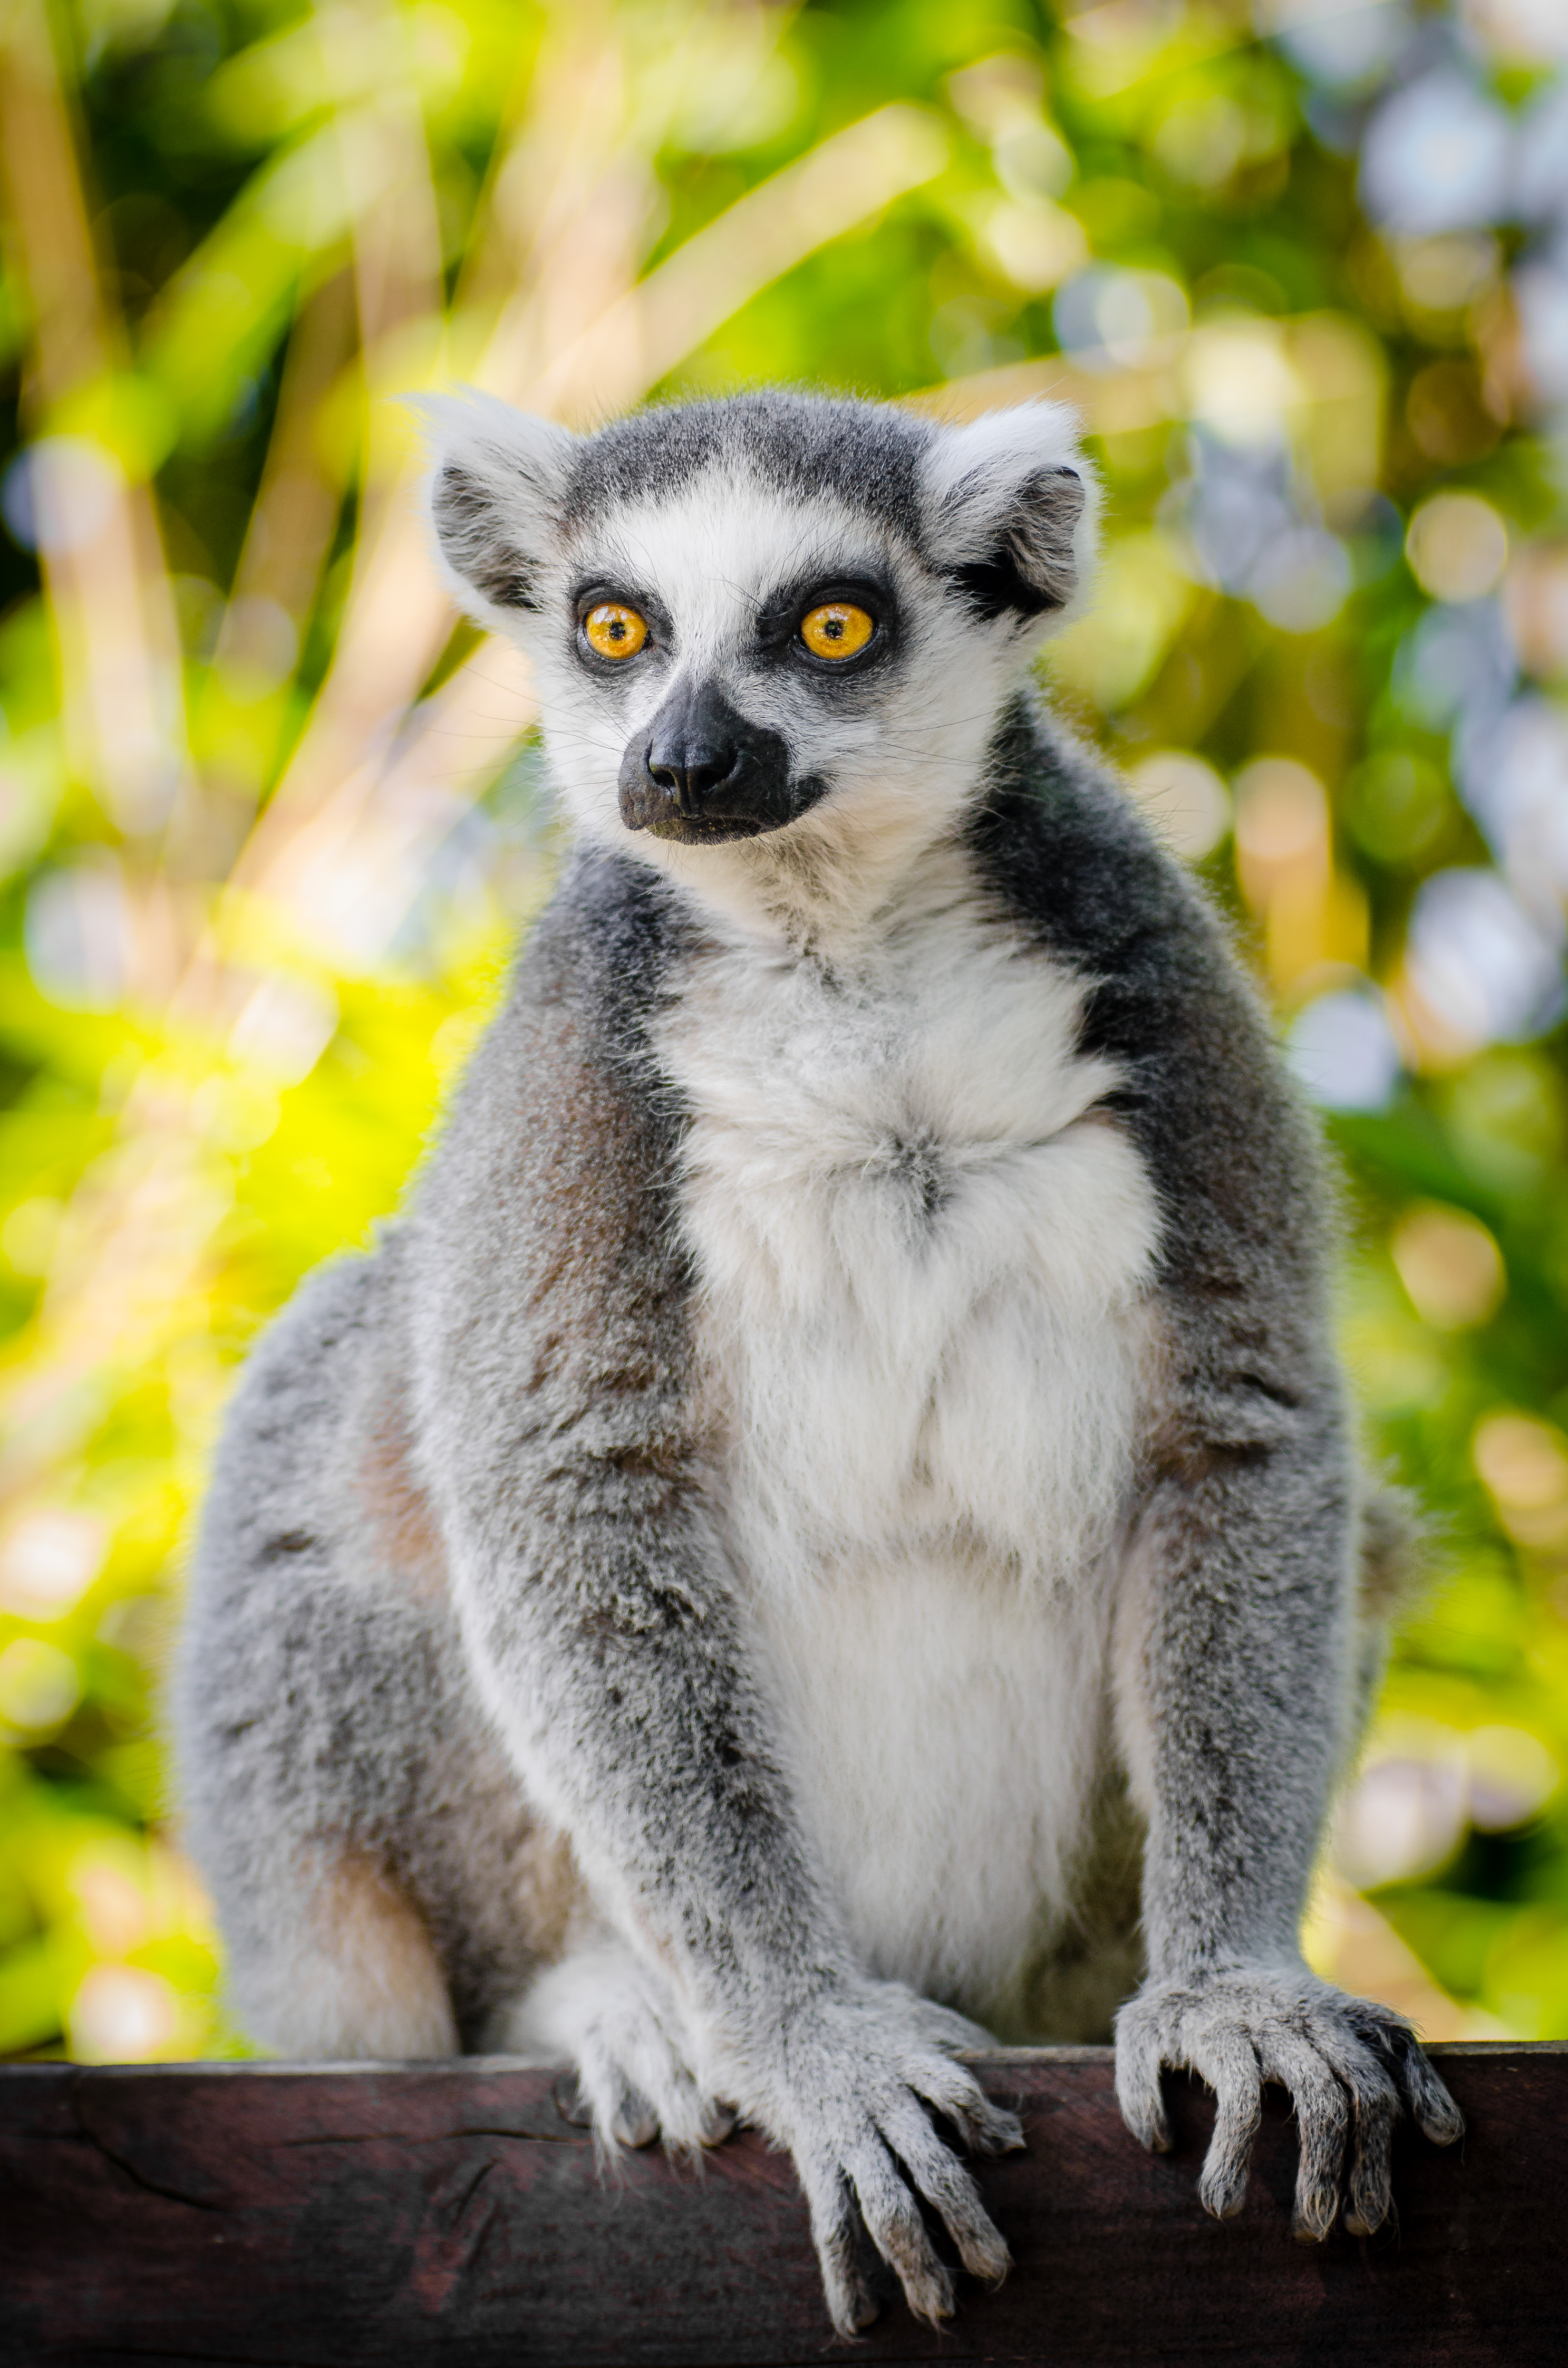
animal, wildlife, zoo, mammal, fauna, primate, madagascar, vertebrate, lemur